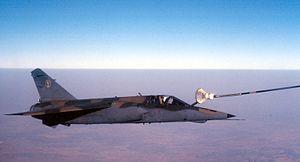
La France, dotée d'un complexe militaro-industriel, exporte de l'armement auprès d'États étrangers. C'est dans les années 2010 le troisième pays exportateur d'armement au monde, derrière les États-Unis et la Russie ; l'Hexagone a toujours figuré depuis les années 1950 parmi les cinq premiers exportateurs mondiaux d'armes.
Le Dassault Mirage F1 est un avion militaire conçu et construit en France par Dassault. Il se distingue des autres avions de la famille des Mirage par l'utilisation d'une aile en flèche au lieu d'une aile delta. Décliné en version de reconnaissance et version d'attaque, il a été construit à plus de 700 exemplaires, utilisés par onze pays différents. Les Mirage F1 français ont réalisé leur dernier vol à l'occasion du défilé militaire du 14 juillet 2014, néanmoins à cette date, l'avion reste encore en service dans d'autres pays.